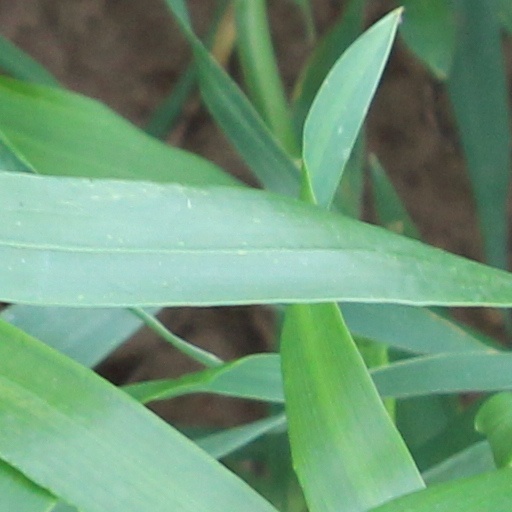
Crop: wheat